Munster Senior Football Championship

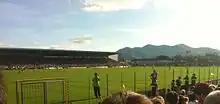
FitzGerald Stadium is the home venue of Kerry and is one of the most popular Munster final venues

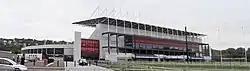
As well as being the home venue of Cork, the newly rebuilt Páirc Uí Chaoimh hosted the 2018 and 2019 finals

Munster SFC matches were traditionally played at neutral venues or at a location that was deemed to be halfway between the two participants; however, all of the teams eventually came to home and away agreements. Every second meeting between these teams is played at the home venue of one of them.